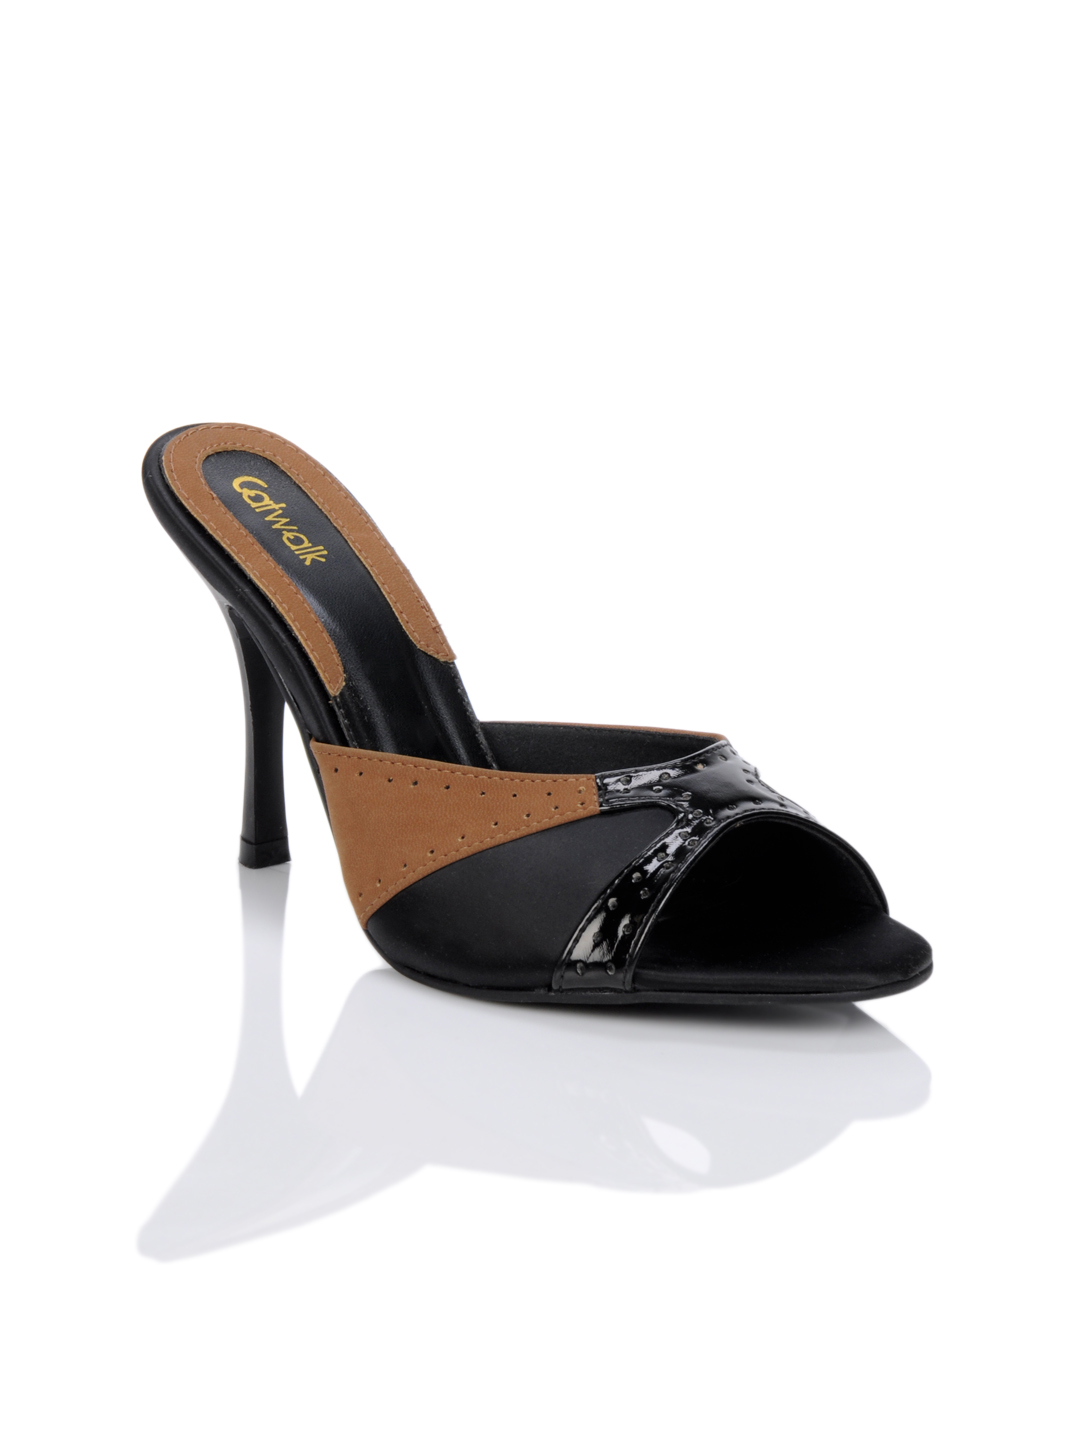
Catwalk Women Black Stilettos
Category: Footwear / Shoes / Heels
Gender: Women
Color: Black
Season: Winter 2015
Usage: Casual